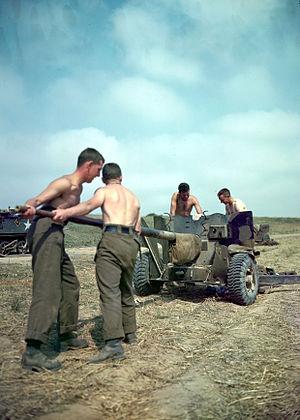
Ces soldats canadiens nettoient ce canon antichar avant de continuer à combattre.